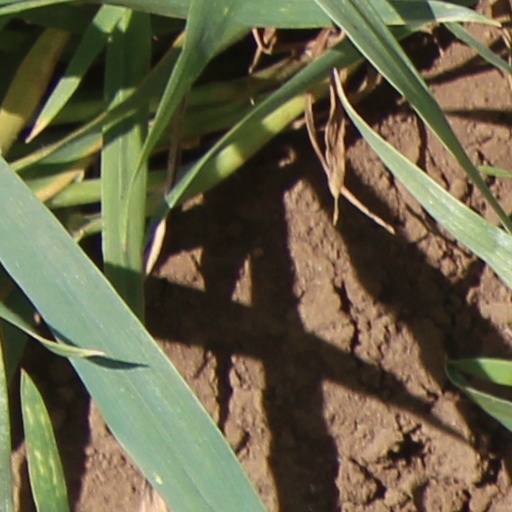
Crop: wheat